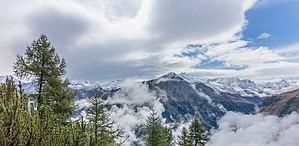
Le val de Cogne est une vallée latérale de la Vallée d'Aoste, située au sud de la commune d'Aymavilles. Il s'étend sur une partie du parc national du Grand-Paradis, et sur son territoire se trouve le sommet du même nom.